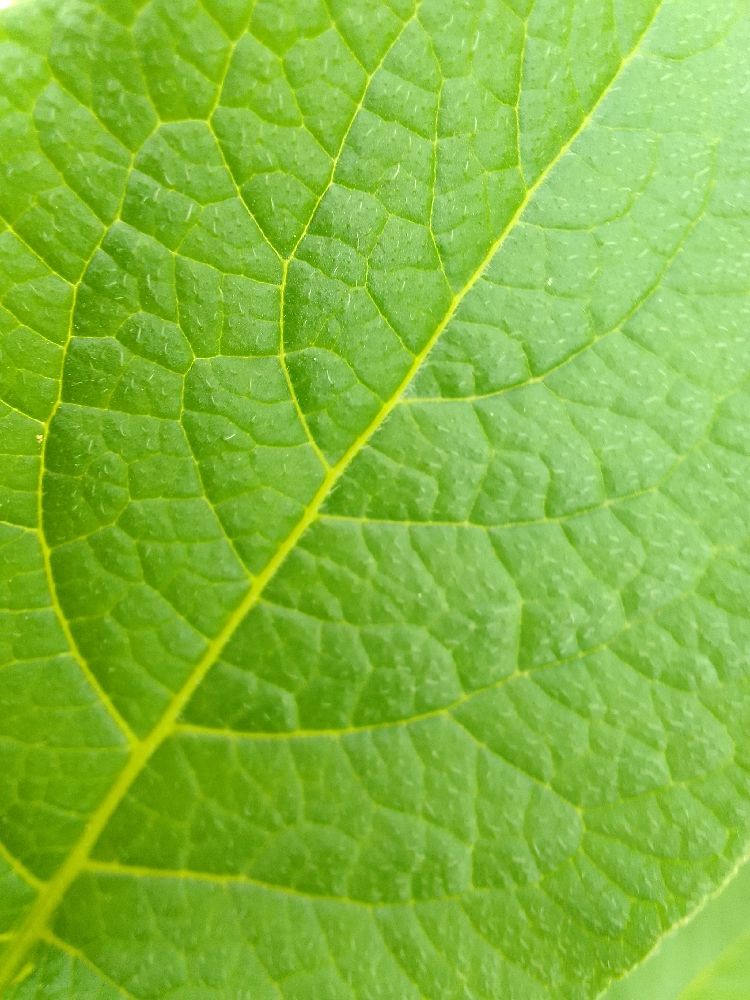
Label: Healthy